Wanze Sugar Factory

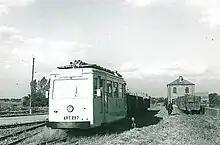
Automotrice with beet near Hannêche râperie c. 1949

During the twentieth century, the cost of road transport decreased due to better roads and steadily more powerful trucks. For the heavy sugar beet it took some time before this made the central refinery - râperie system obsolete. Râperies that were destroyed in World War I were often rebuilt. In time the truck won, but this was probably only the case after World War II.